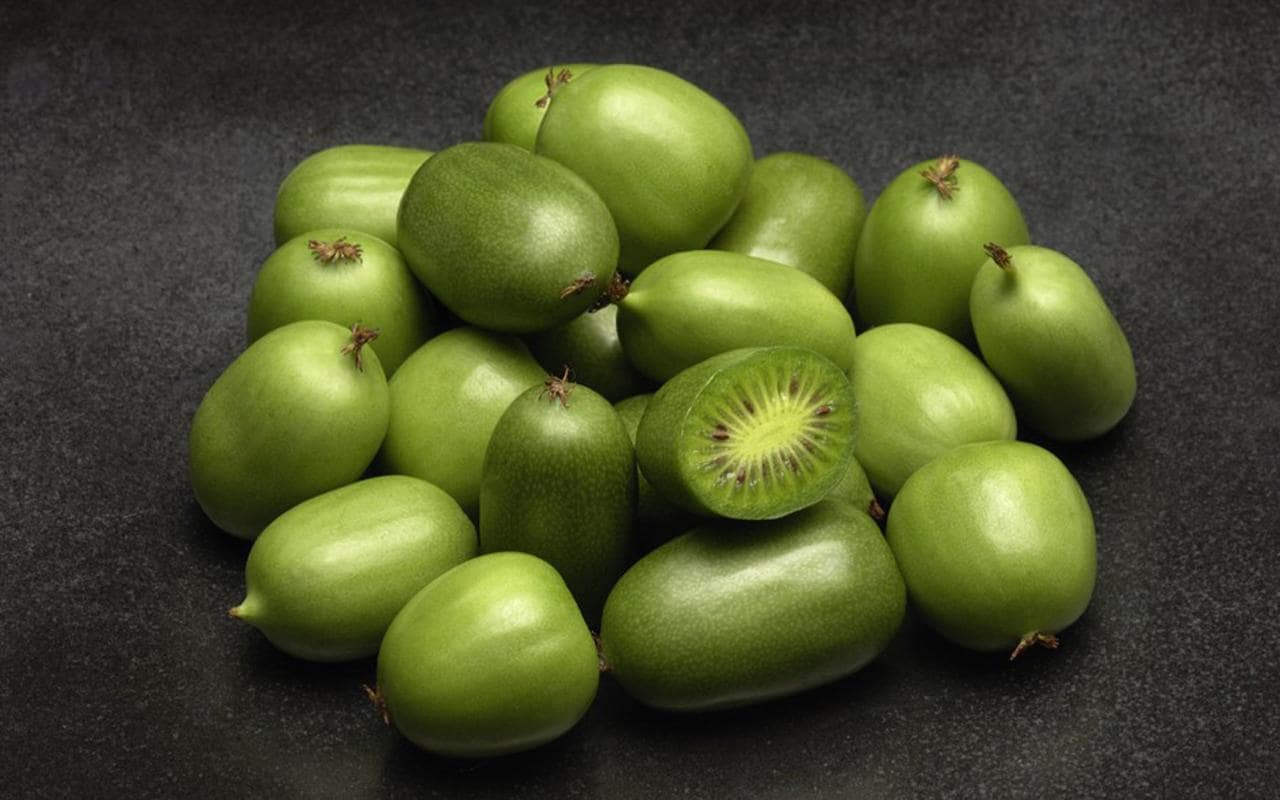
Label: Kiwi